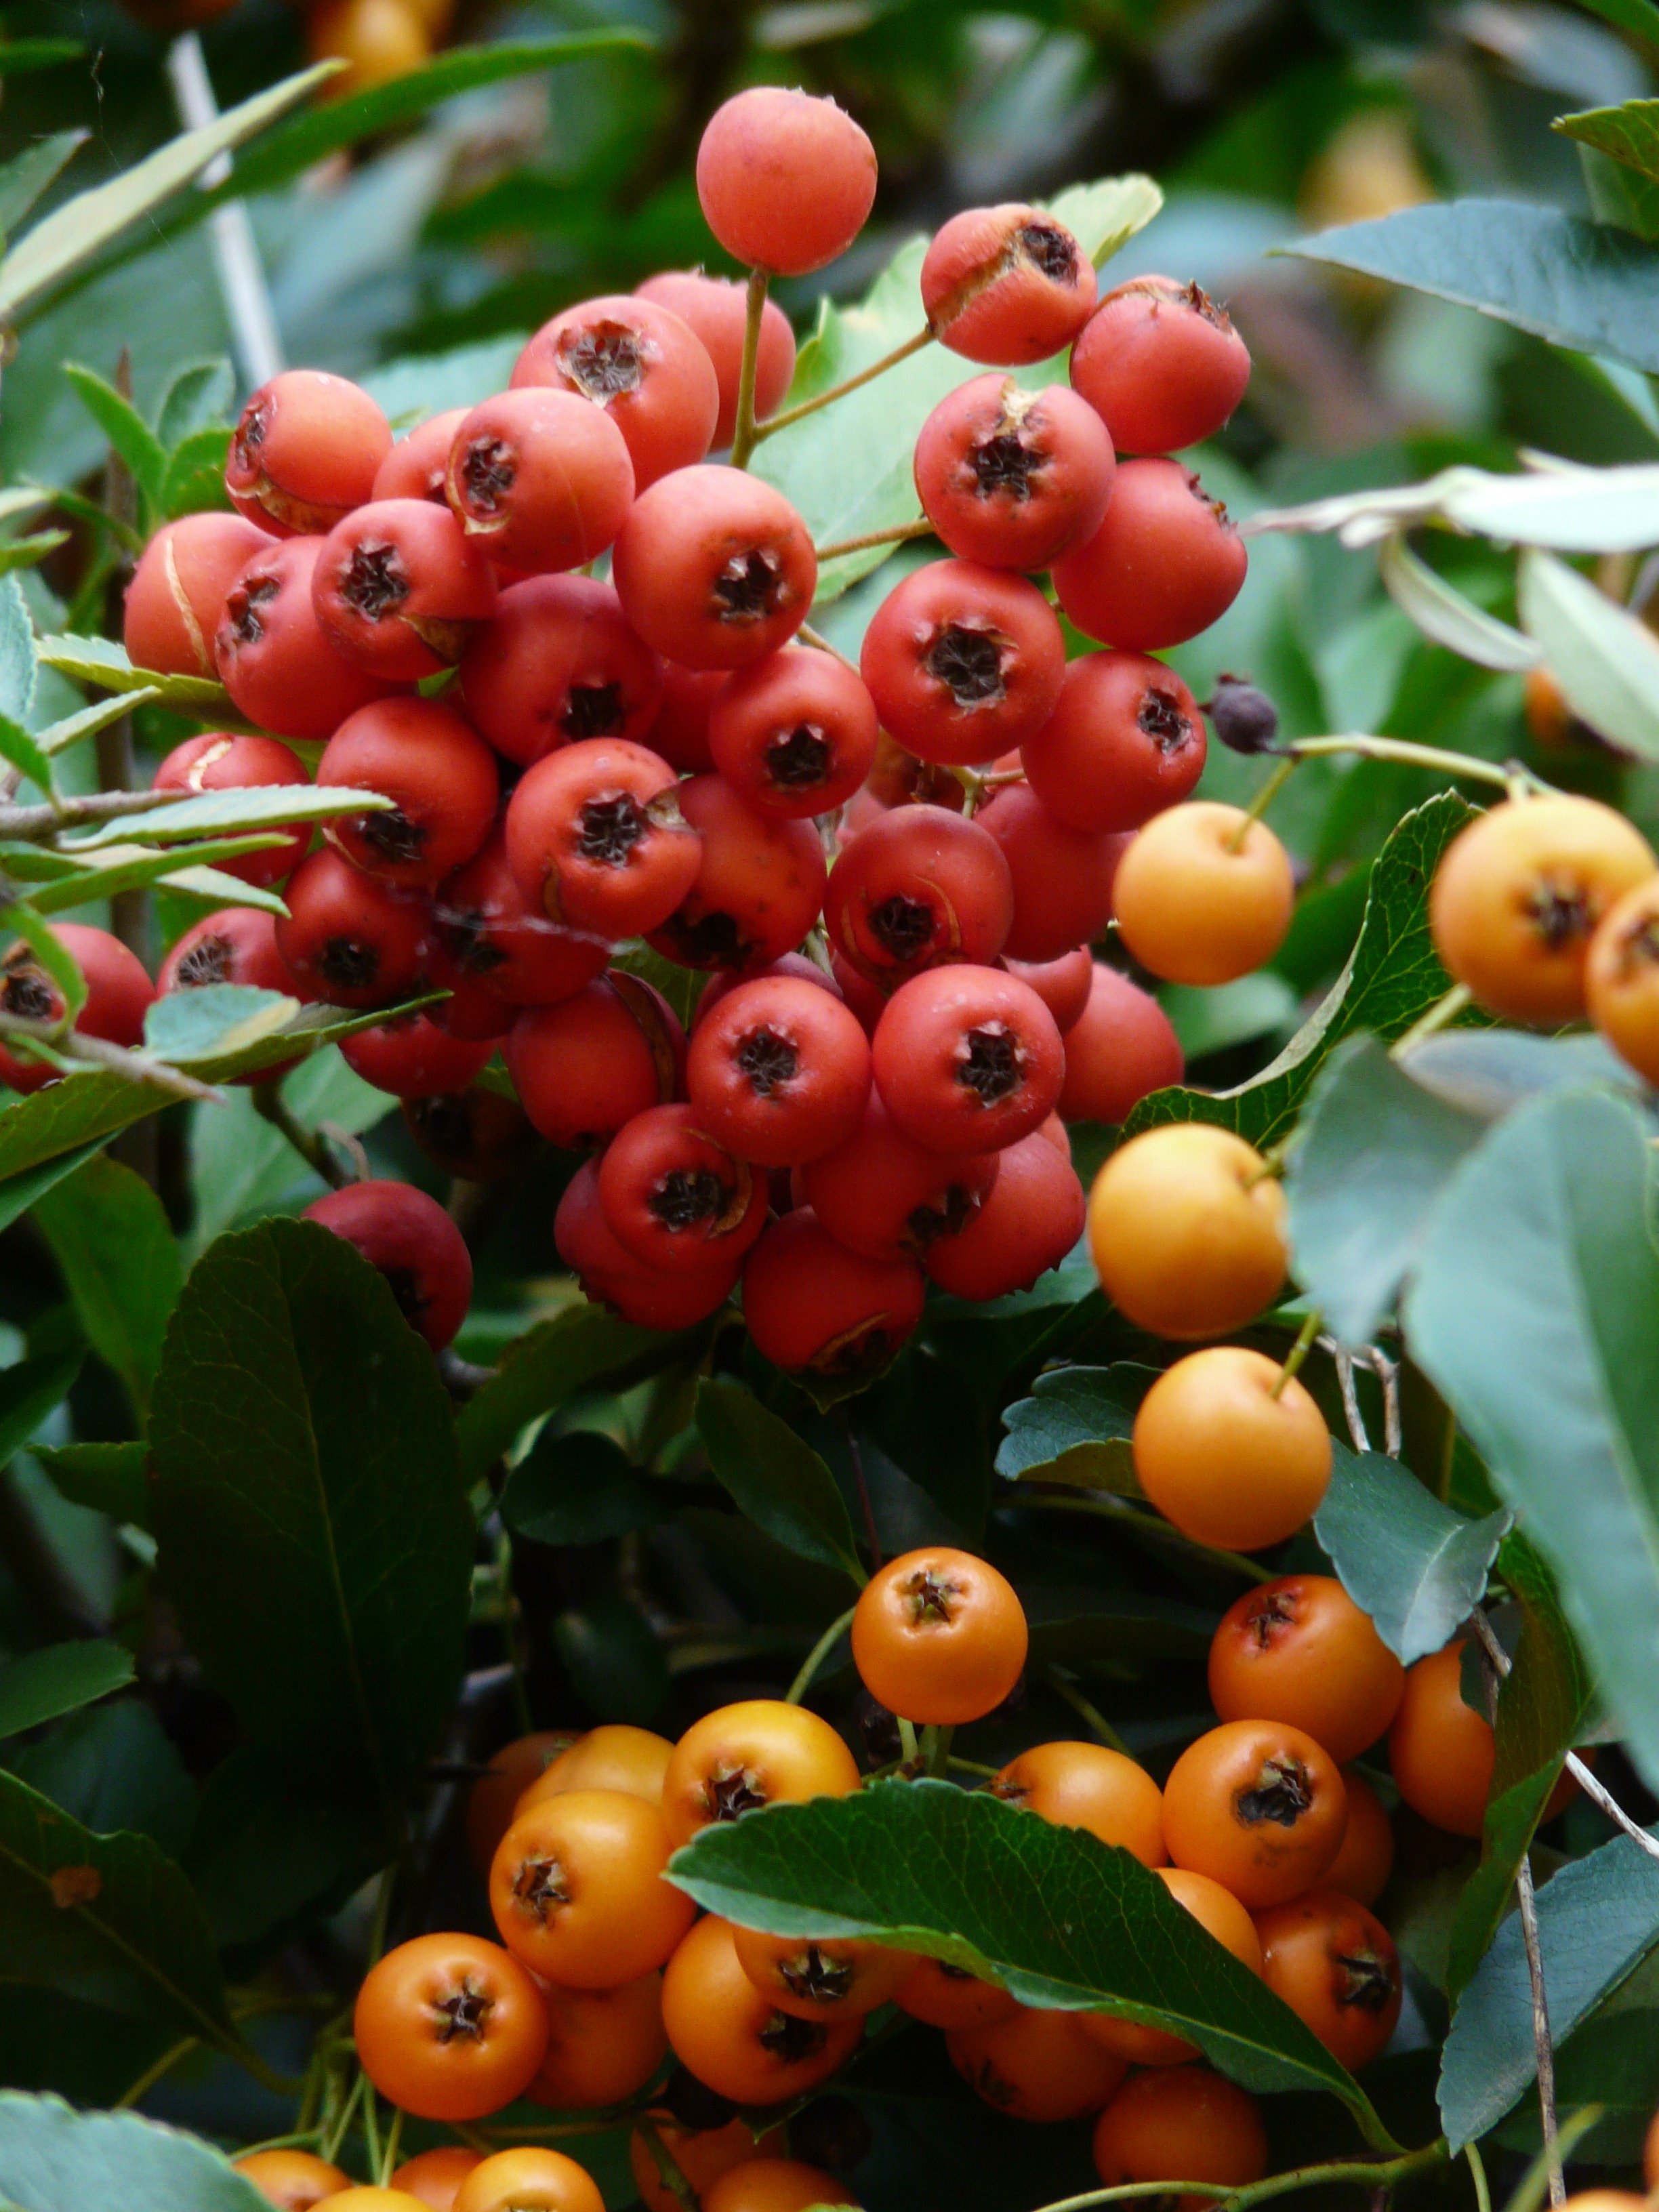
plant, fruit, flower, bush, orange, food, green, red, produce, evergreen, flora, berries, hybrid, shrub, periwinkle, fruits, ornamental, rowan, ornamental shrub, pyracantha, mixed, hedge, evergreen bush, sorbus, flowering plant, spiny, rowanberries, birds bosk, firethorn, land plant